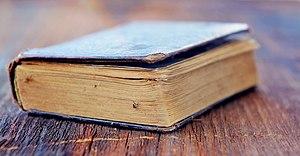
La corne est une marque effectuée dans l'un des coins extérieurs libres de la page d'un livre. C'est une technique utilisée principalement pour retenir une page d'un ouvrage, permettant de retenir sa progression ou un passage précis de celui-ci.